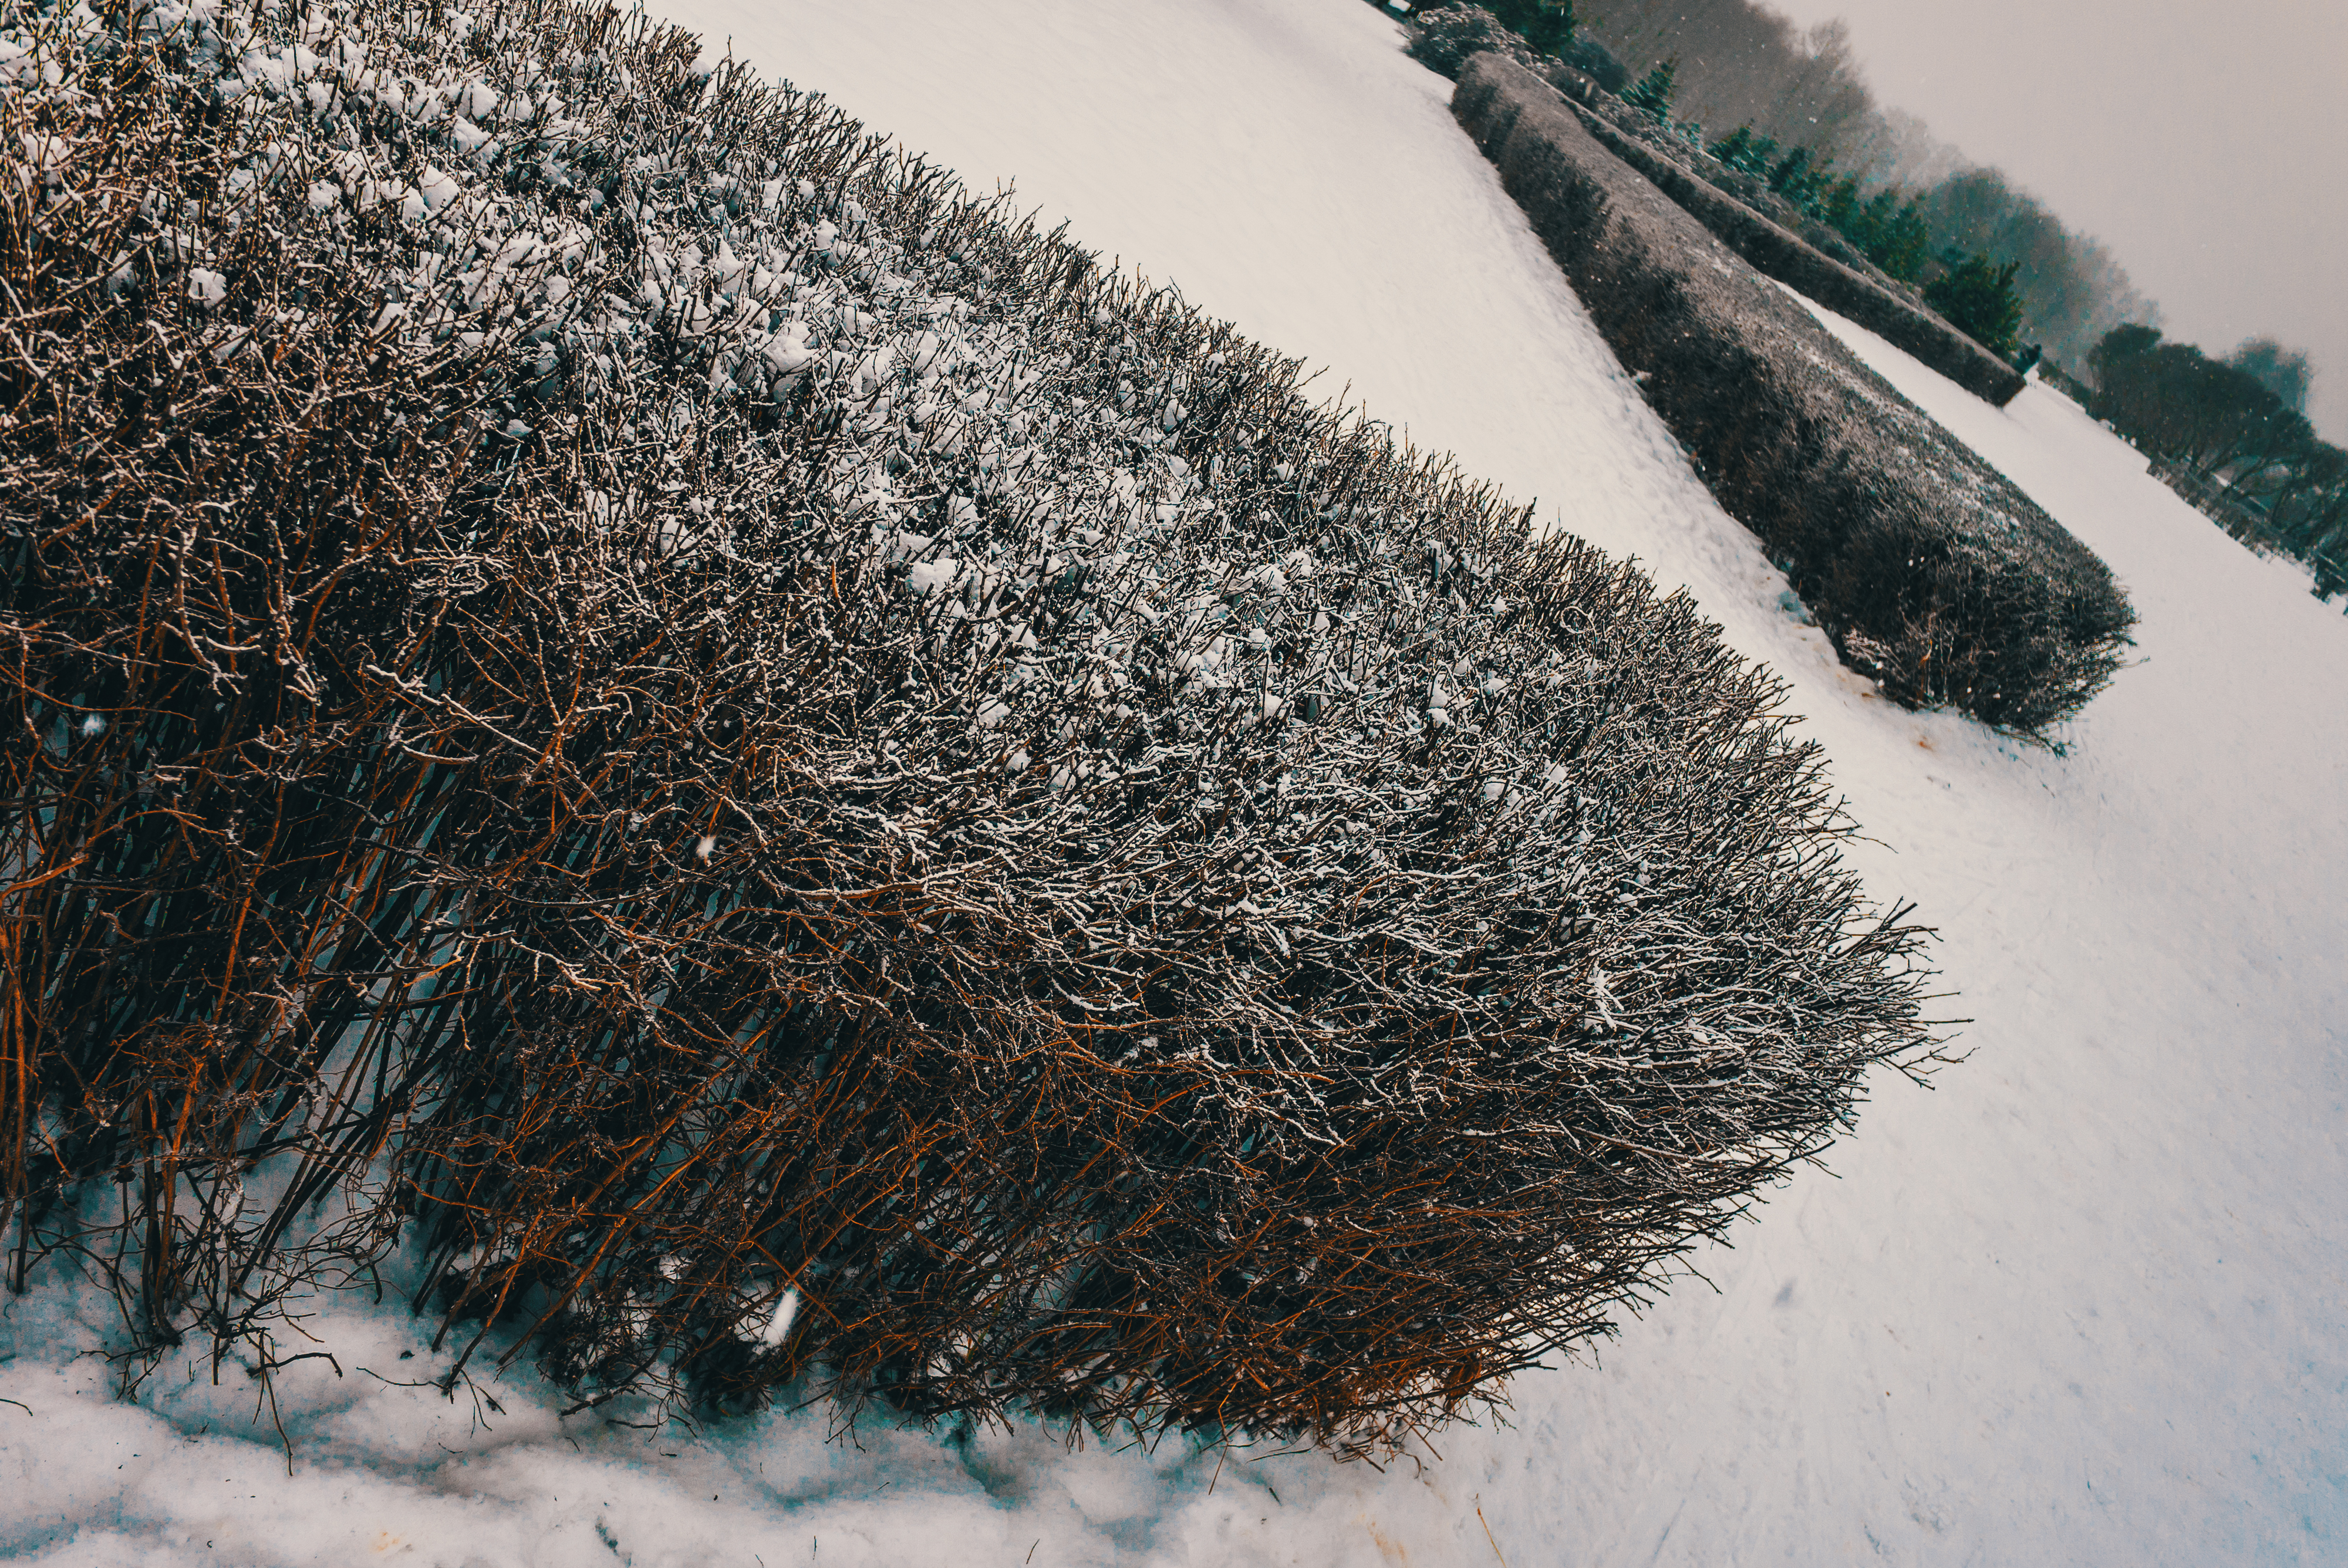
image, geological phenomenon, snow, painting, floodplain, fir